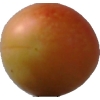
Label: cherry_wax